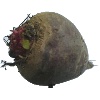
Label: Beetroot 1